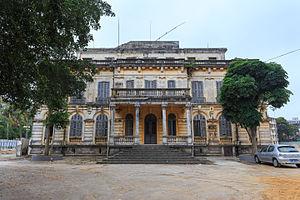
L'ancien Bureau du Commissaire français et l'ancien Quartier général de l'Armée française à Kouang-Tchéou-Wan, situés dans le centre urbain de la ville-préfecture Zhanjiang, au Sud-Ouest de la province de Guangdong en Chine, sont deux bâtiments construits après que l'Empire colonial français a établi le comptoir de Kouang-Tchéou-Wan, qui fit partie de la colonie de l'Indochine française. Ces bâtiments sont classés dans la liste des sites historiques et culturels majeurs protégés au niveau national en 2013.